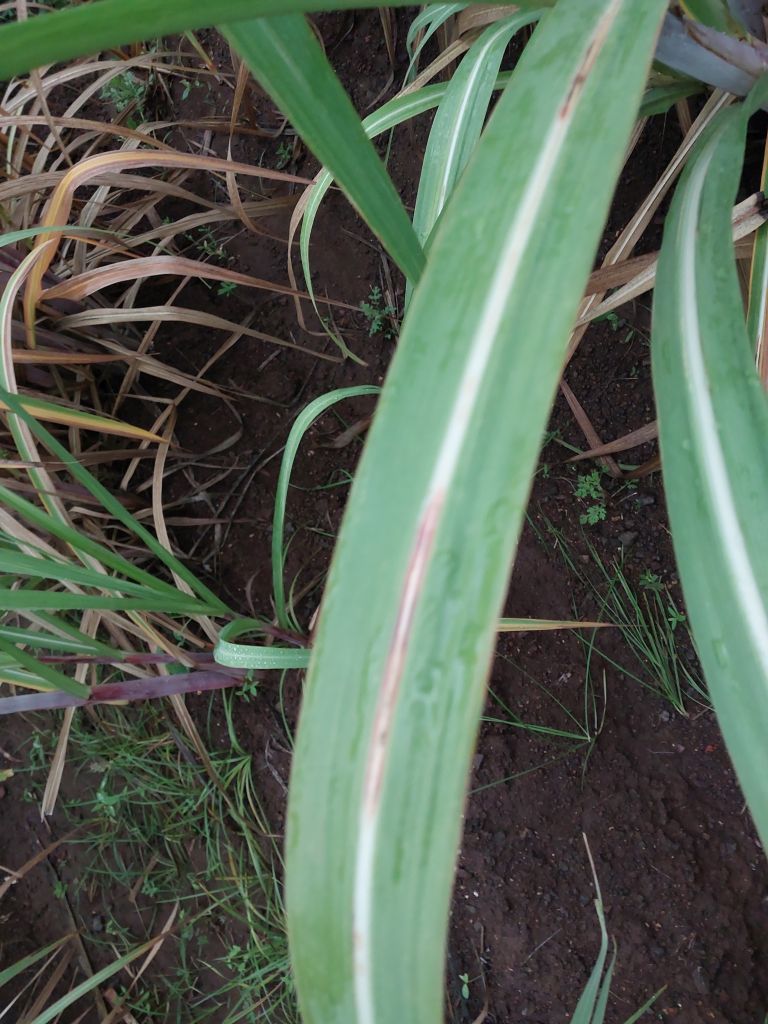
Label: Brown Spot